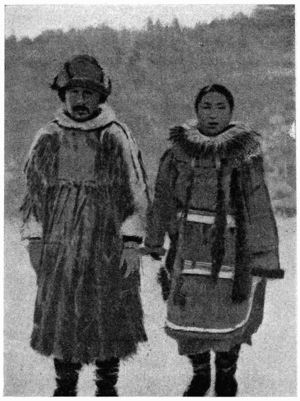
eskimaux du village de kuskokwogmut (alaska occidental)